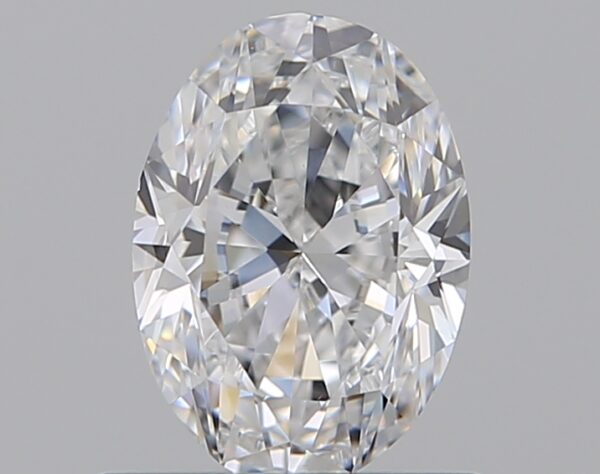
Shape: oval
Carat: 0.7
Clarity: VS1
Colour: E
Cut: GD
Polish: EX
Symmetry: VG
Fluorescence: N
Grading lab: GIA
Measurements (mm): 6.66 x 4.73 x 3.11